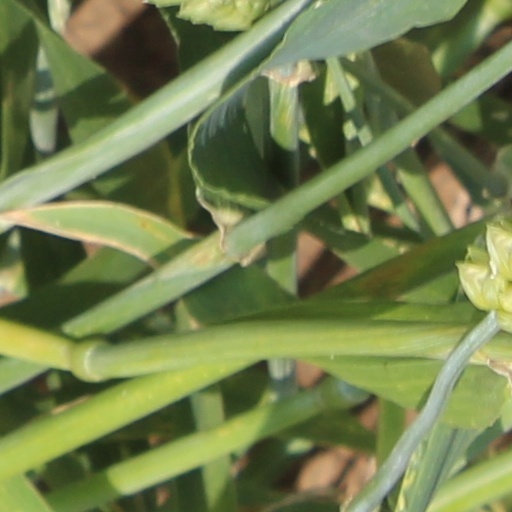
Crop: wheat